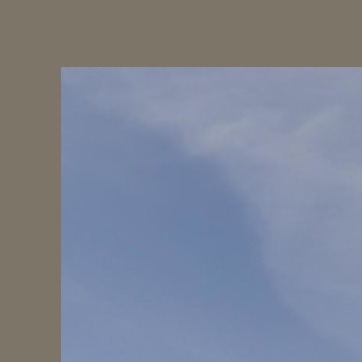
Material: sky